Vânători de munte

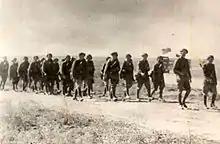
On the Eastern Front, 1941

In 1883, the Mountain Artillery was formed with one battery assigned to each of the four Army Corps. In 1913 and 1915, two divizions of Mountain Artillery were formed, each with 4 batteries. These were further integrated into the 1st Mountain Artillery Regiment in 1916, with the headquarters in Târgu Jiu. Another 8 batteries were added to the Regiment before Romania's entry in World War I.